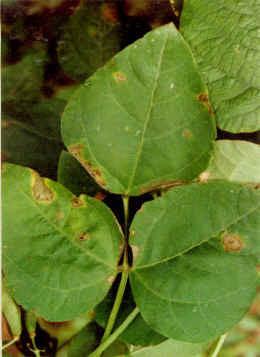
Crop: unknown
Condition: bean_bean_halo_blight